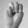
ASL letter: M